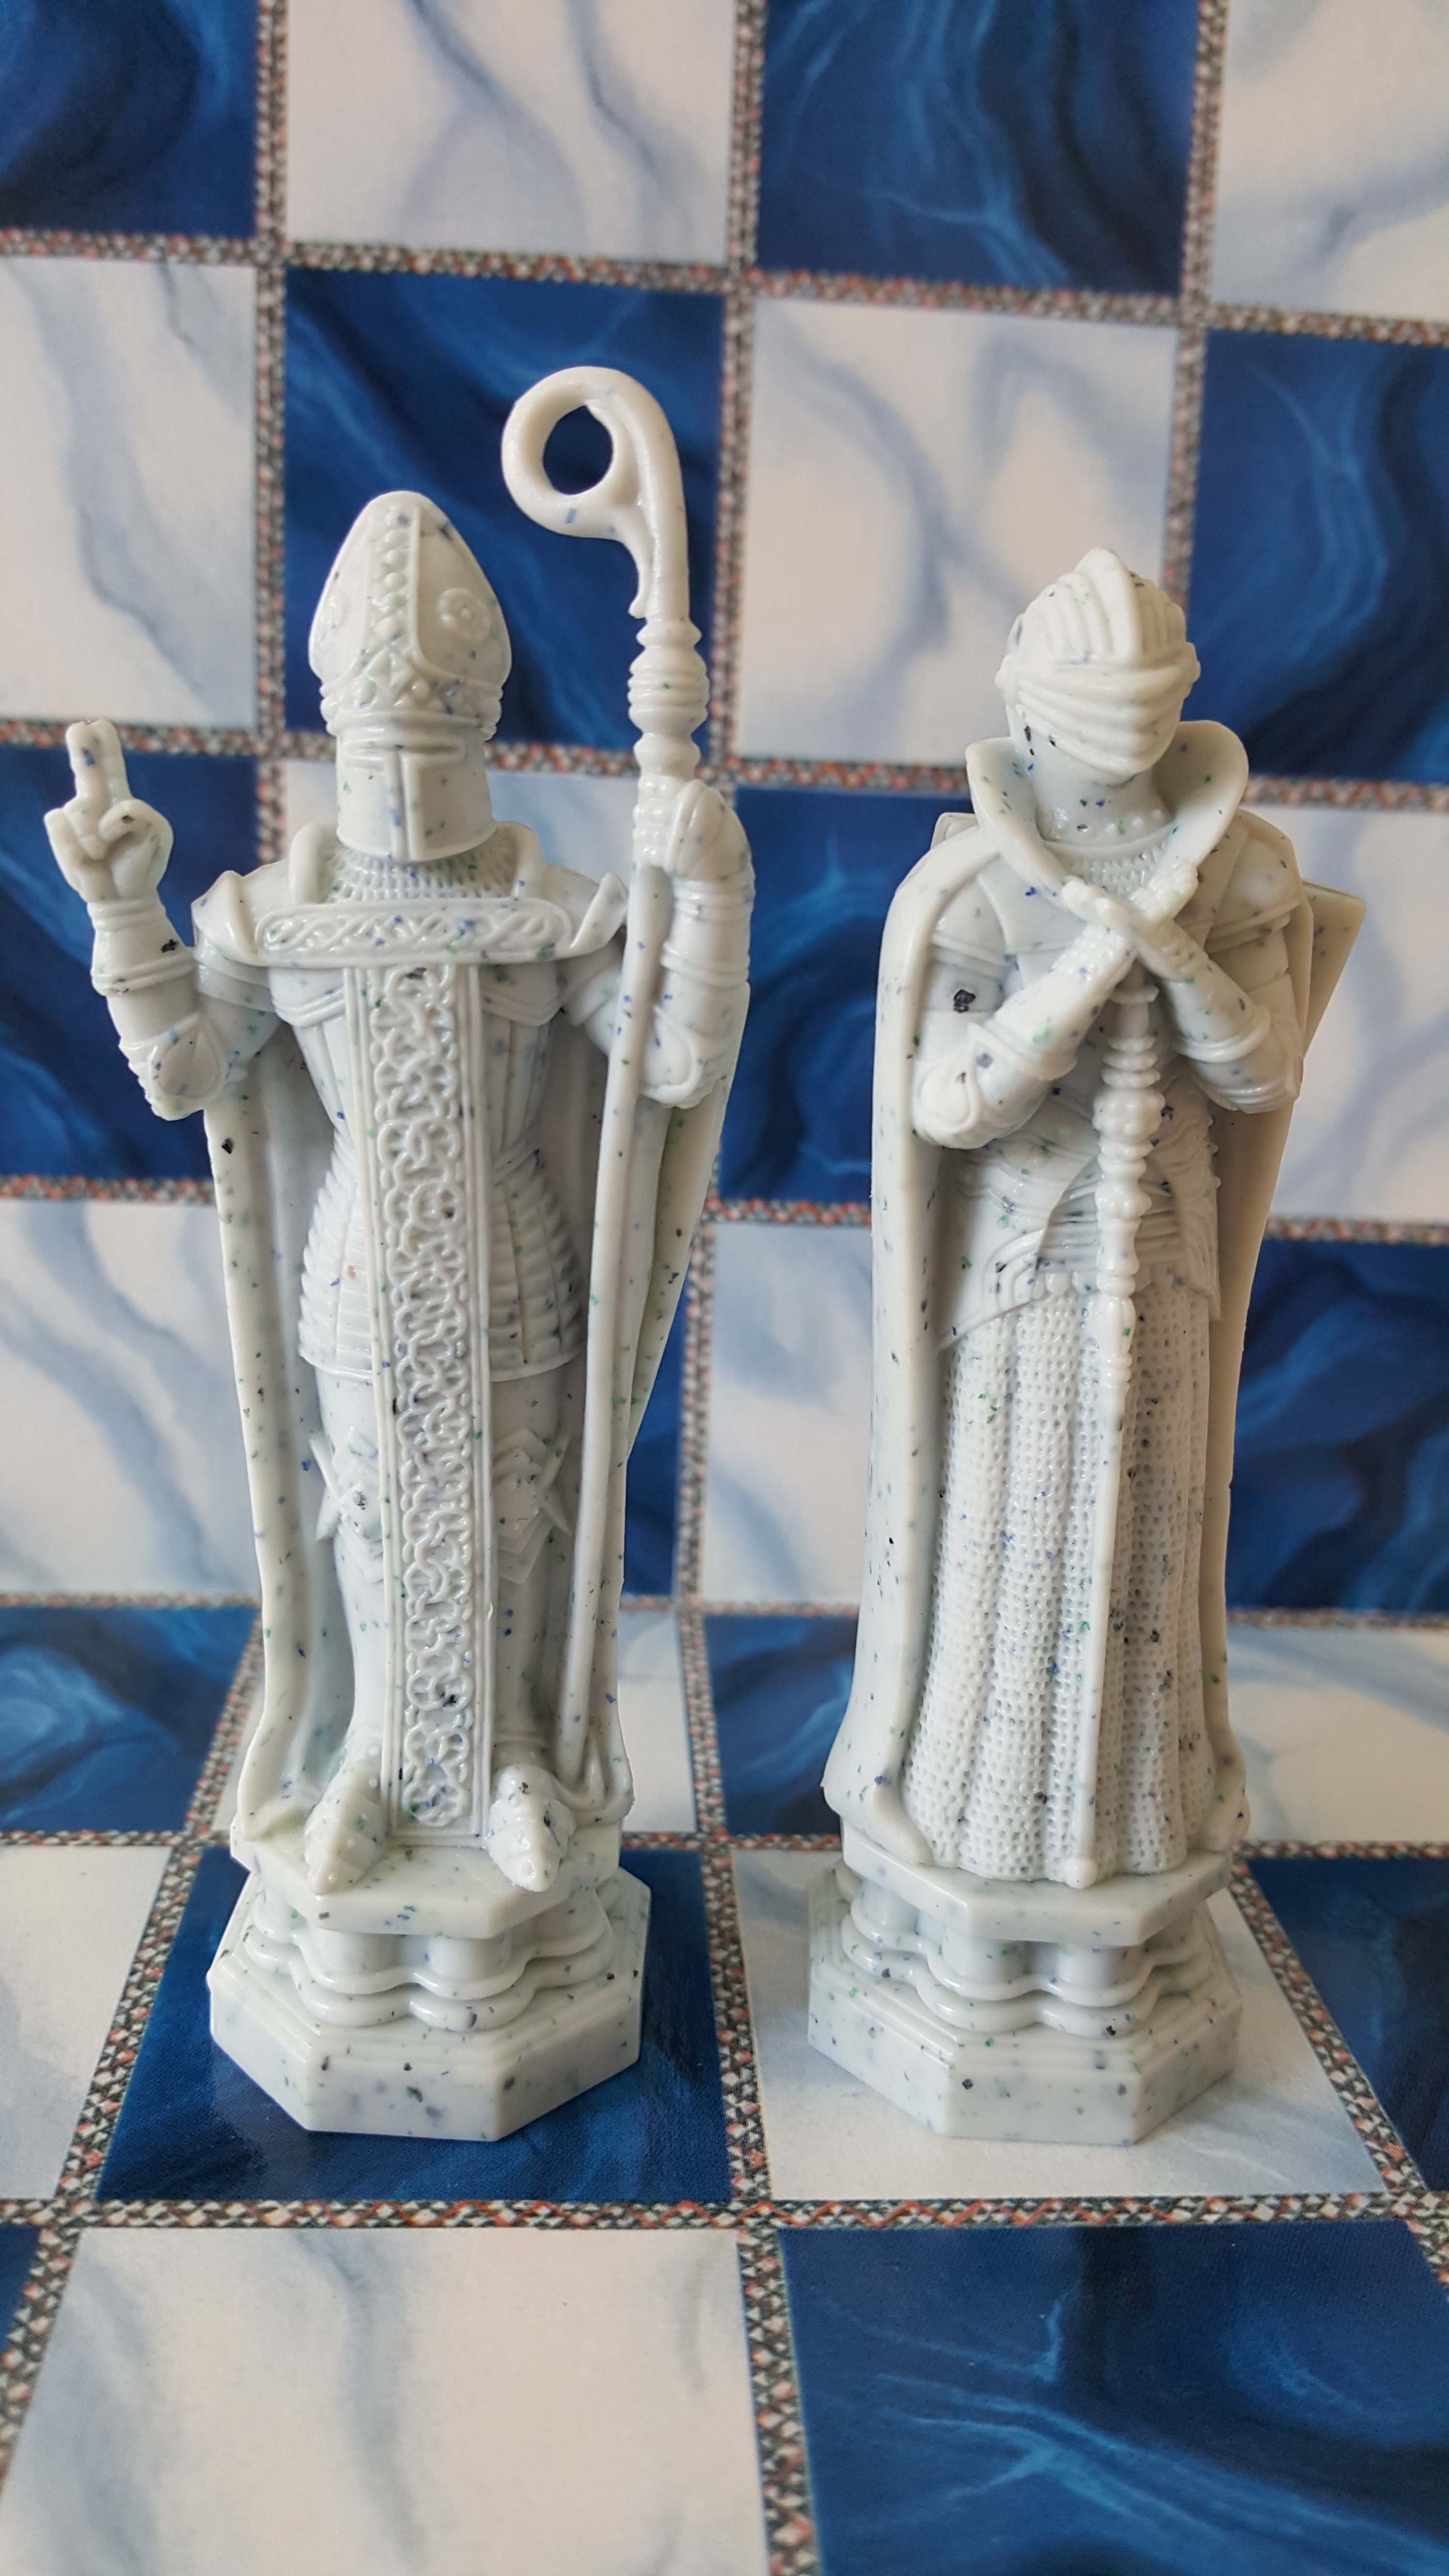
game, monument, statue, column, blue, harry potter, sculpture, art, king, temple, chess, queen, carving, ancient history